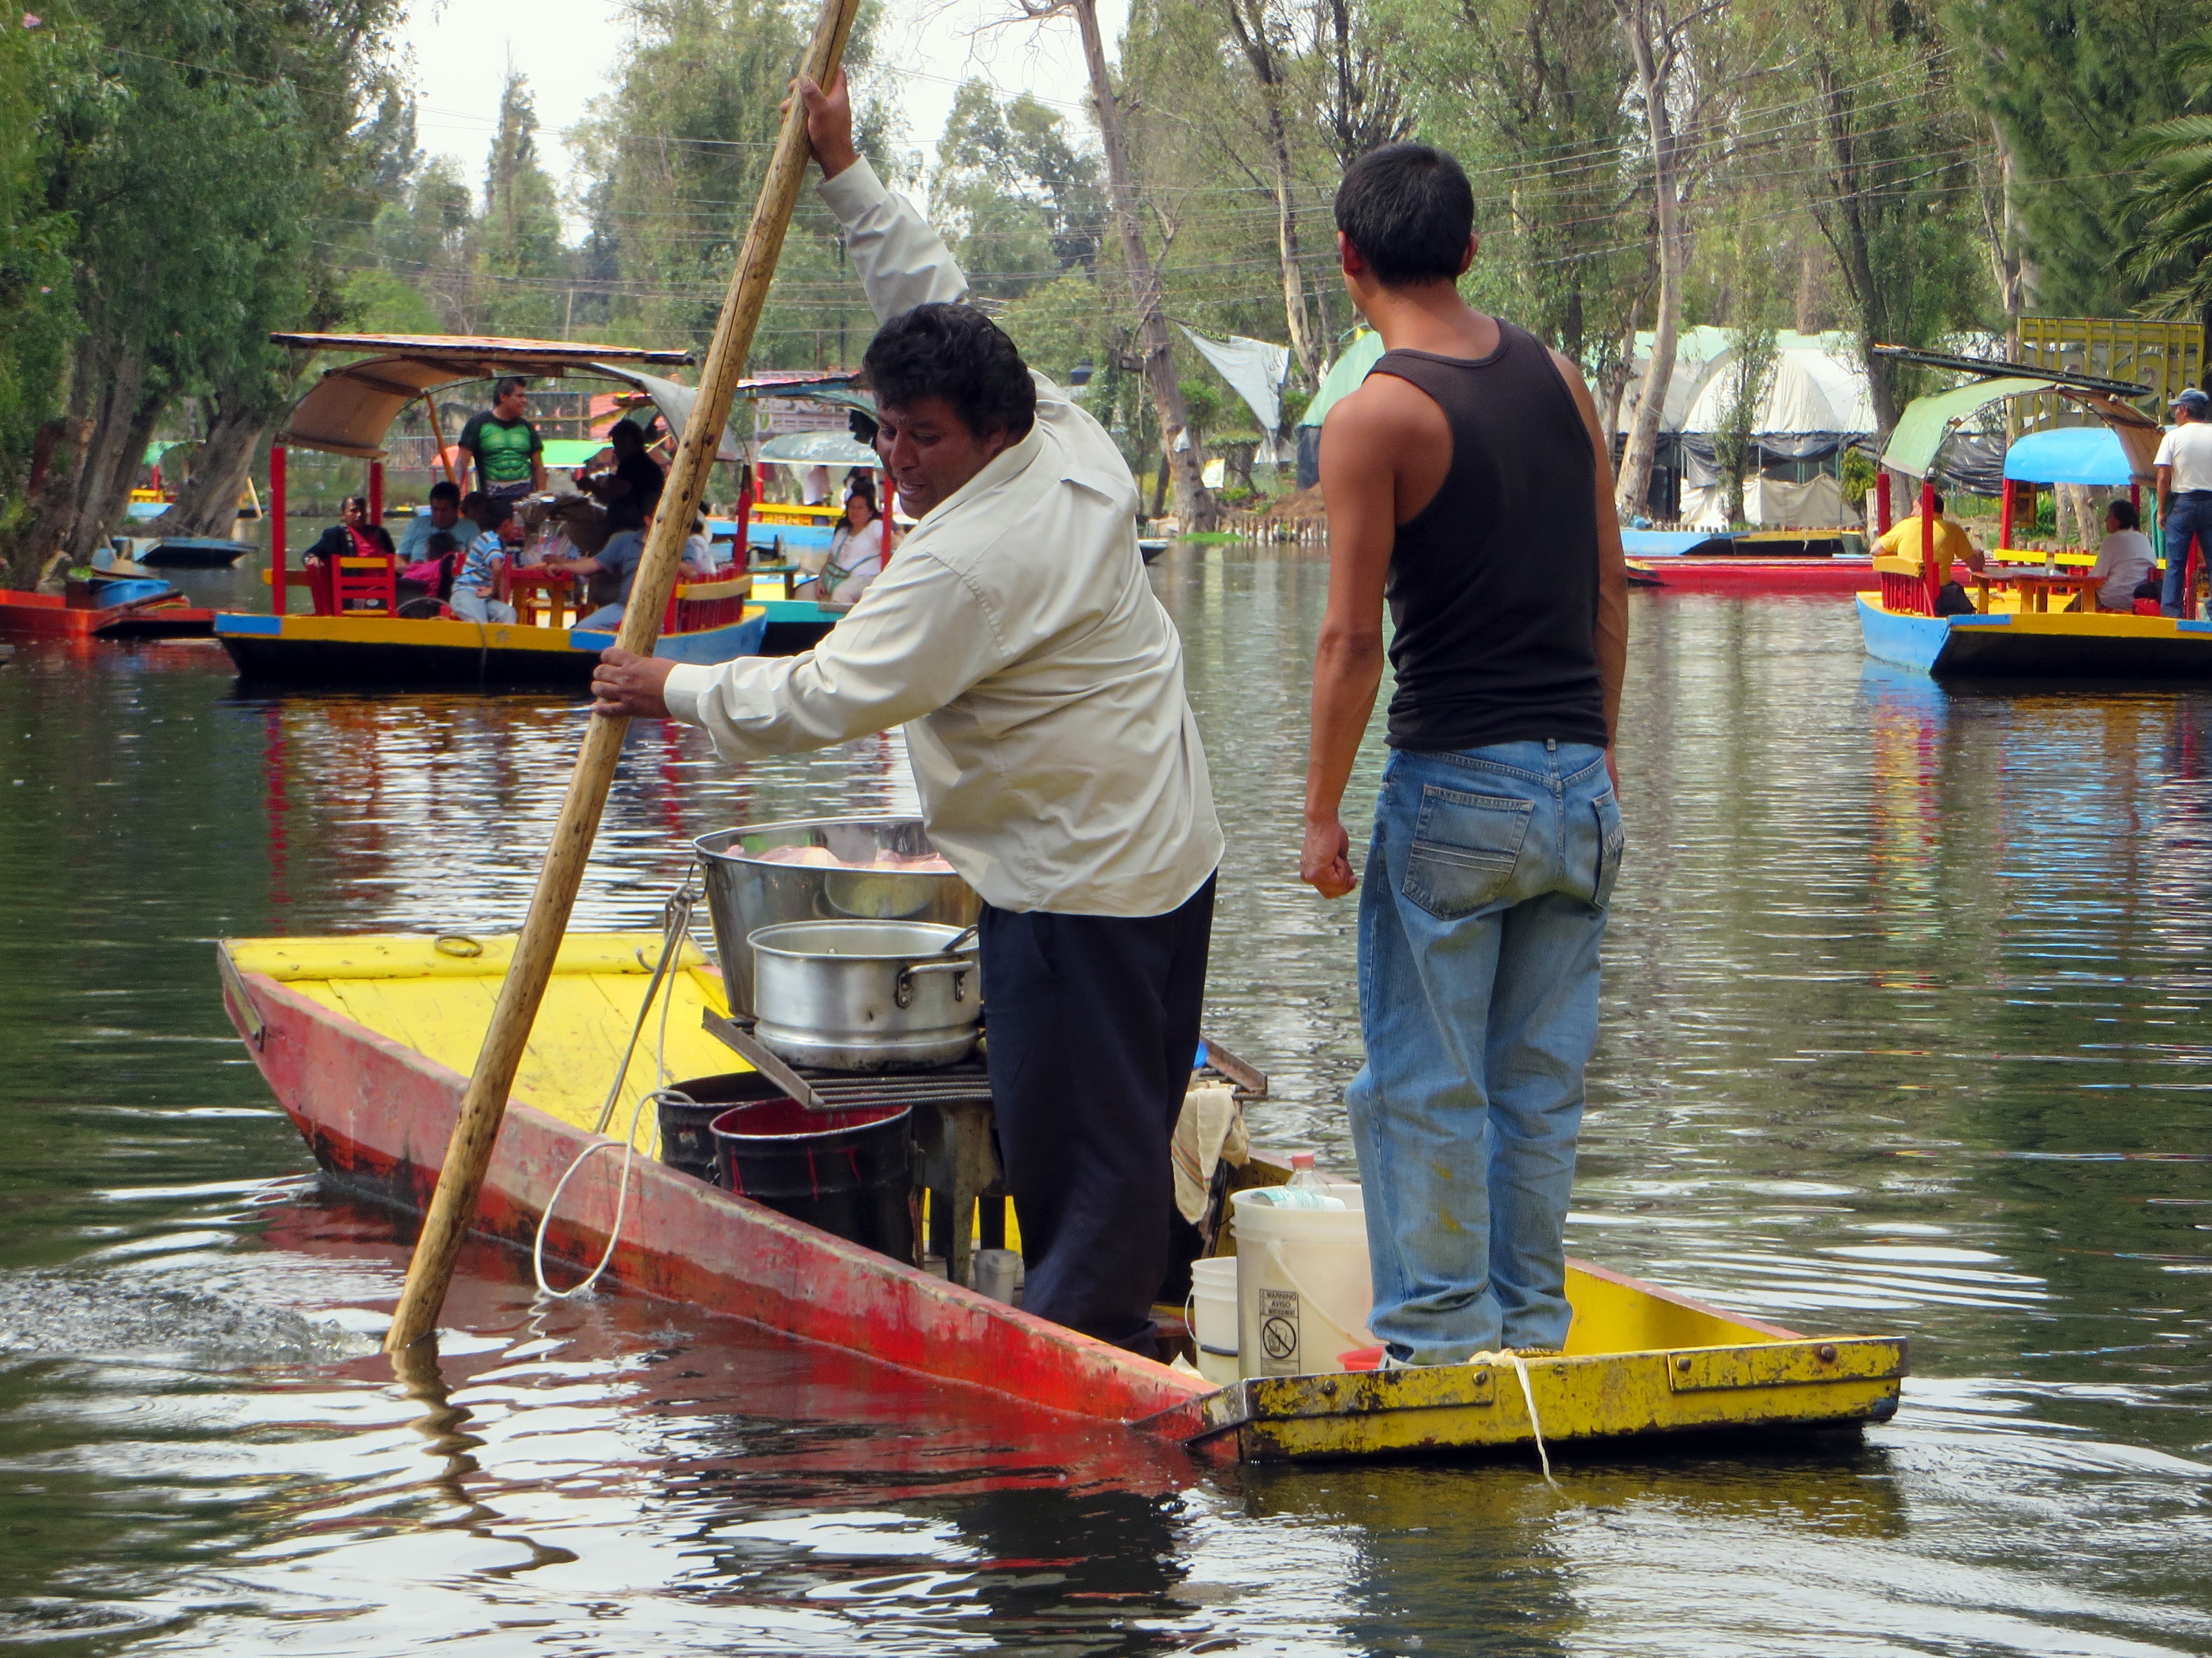
boat, pier, river, canoe, paddle, vehicle, waterway, boating, mexico, xochimilco, watercraft, raft, lanchas, canoeing, floating garden, watercraft rowing